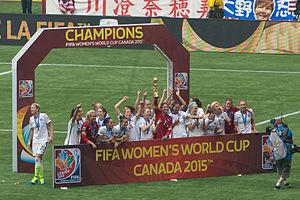
La finale de la Coupe du monde féminine de football 2015 est le match de football déterminant l'équipe qui remporte la Coupe du monde féminine de football 2015, disputée au Canada. Jouée le 5 juillet 2015 au BC Place Stadium de Vancouver, cette septième finale de Coupe du monde oppose les États-Unis au Japon, comme la précédente finale en 2011 remportée par ce dernier.